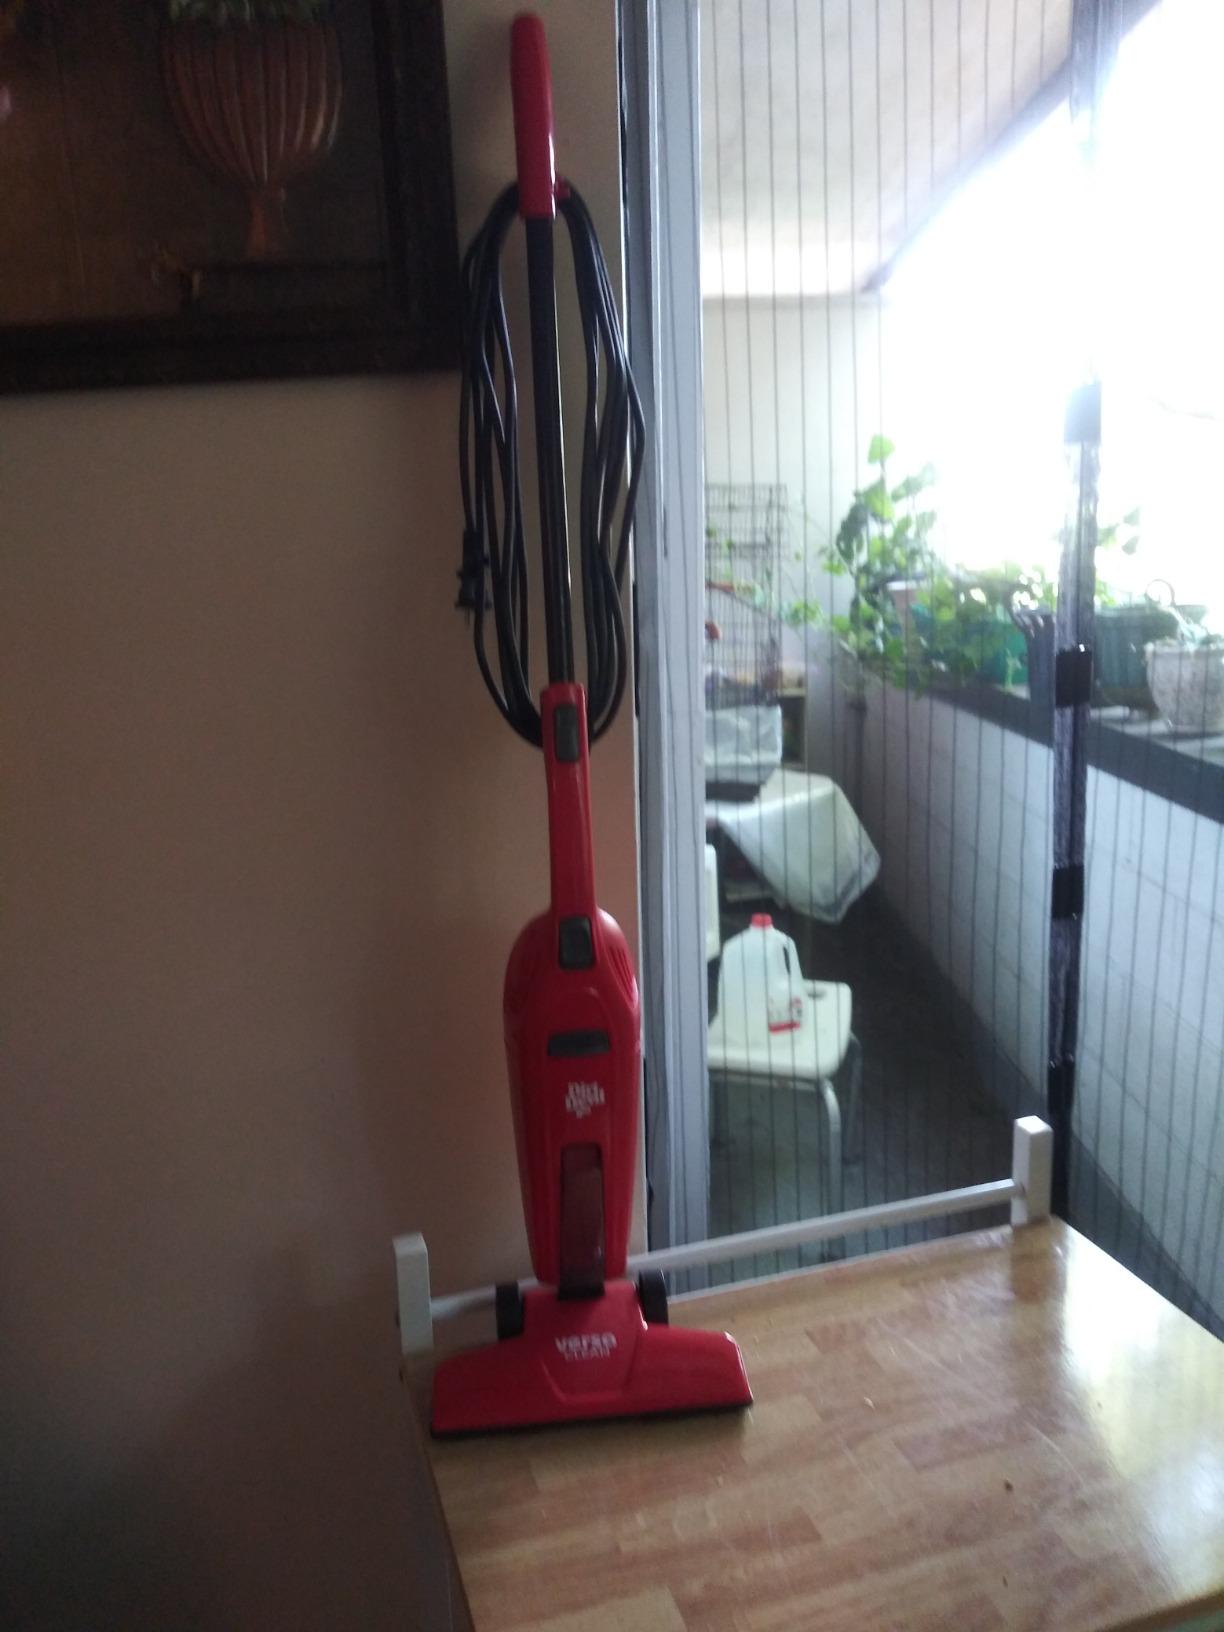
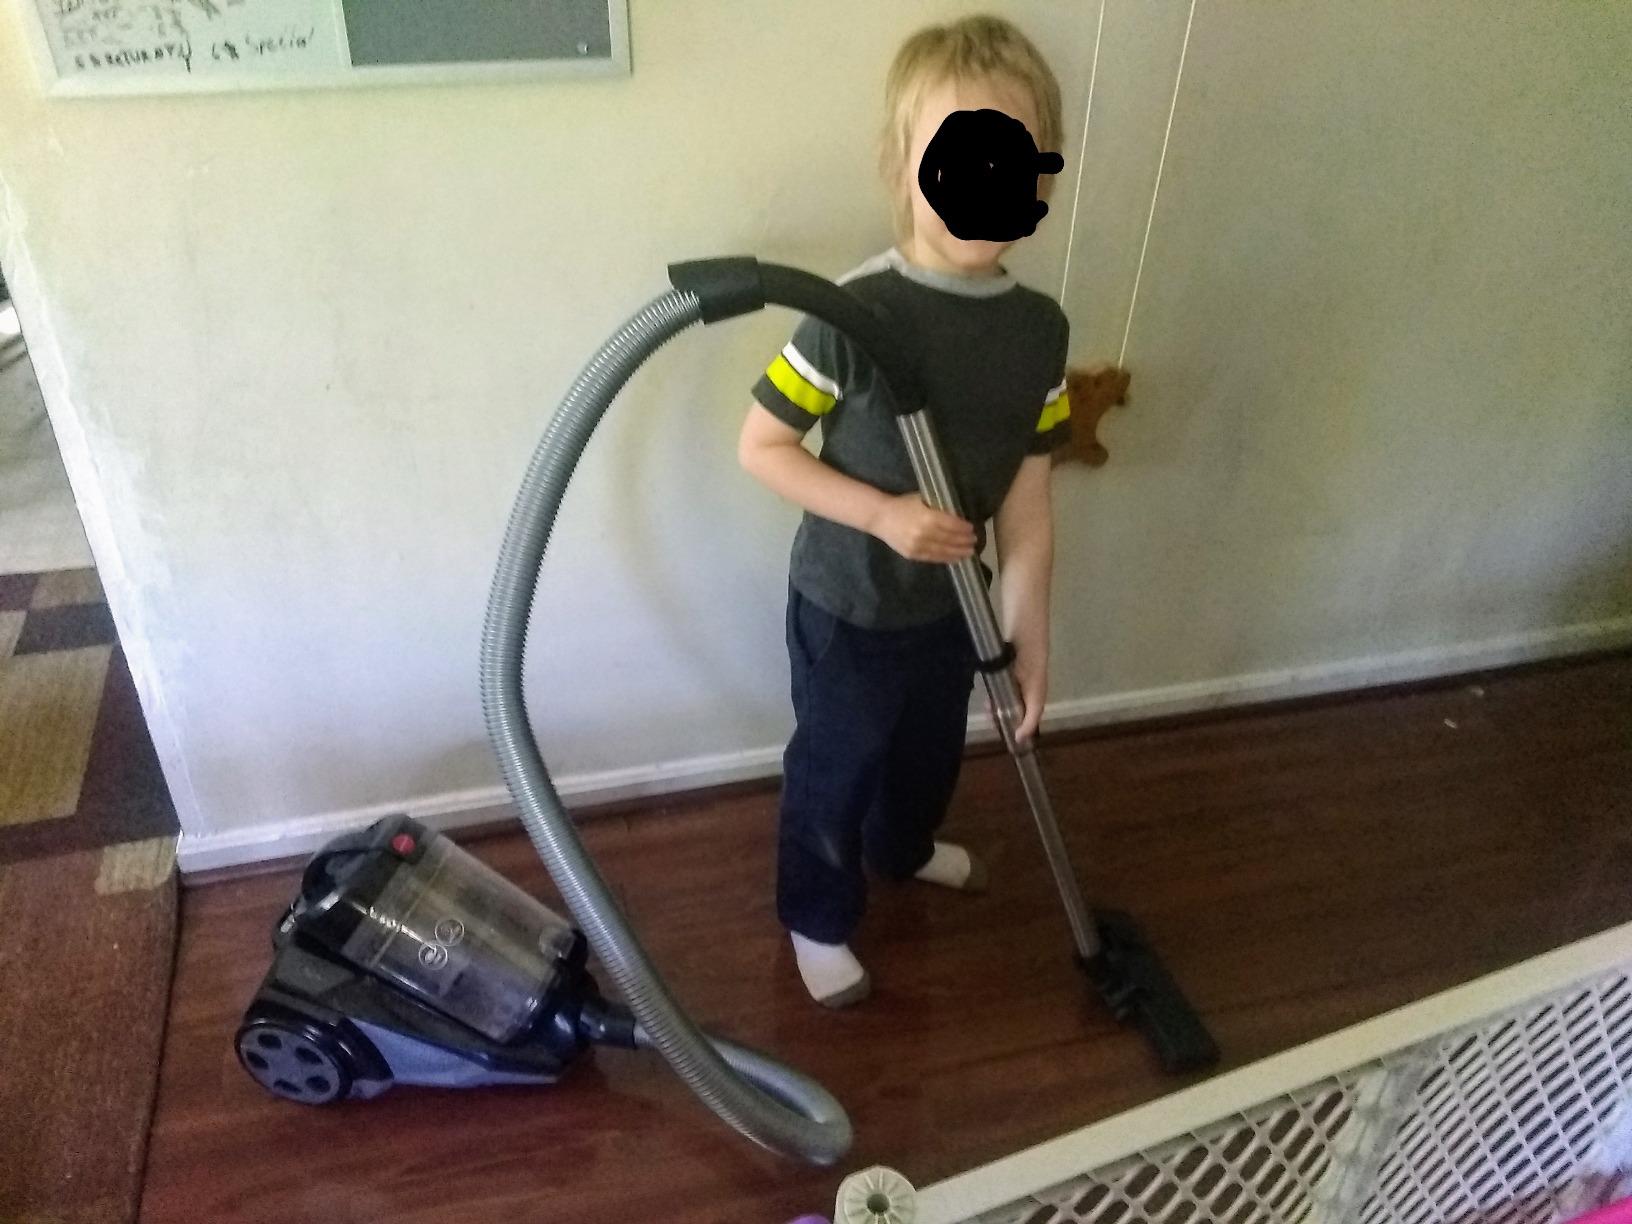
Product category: items_vacuum
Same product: no